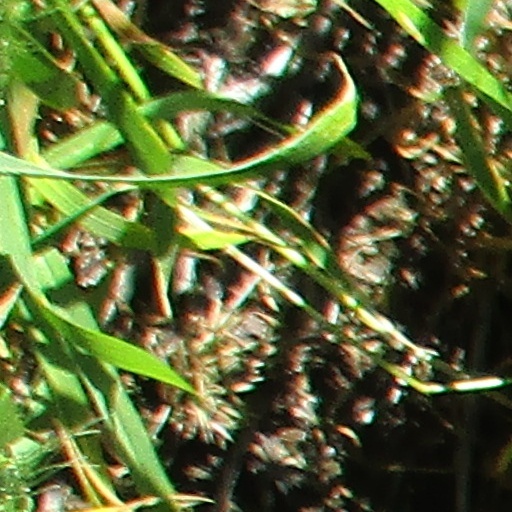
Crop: wheat